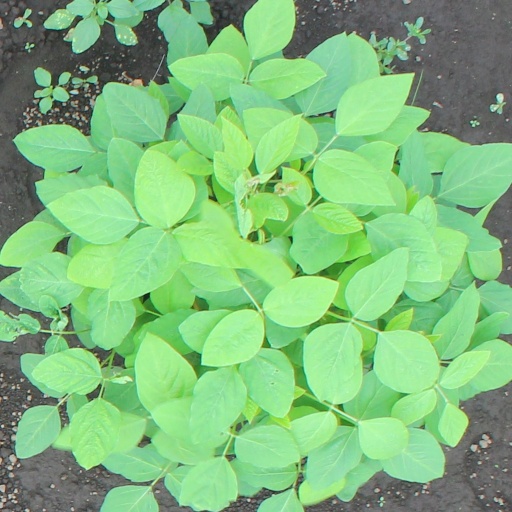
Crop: soybean